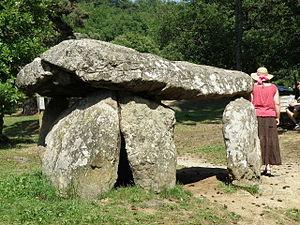
Saint-Nectaire, comm. du Puy-de-Dôme (France, région Auvergne). Dolmen du Parc, à Saint-Nectaire-le-Bas.